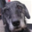
Label: dog